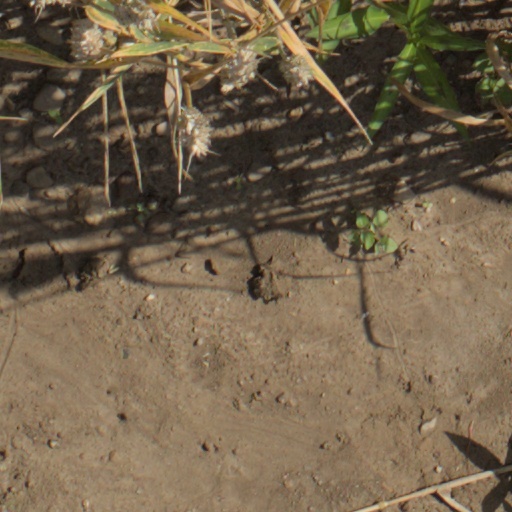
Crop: wheat